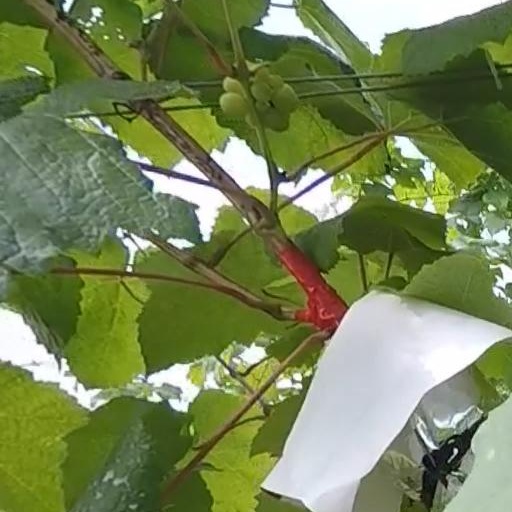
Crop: grape